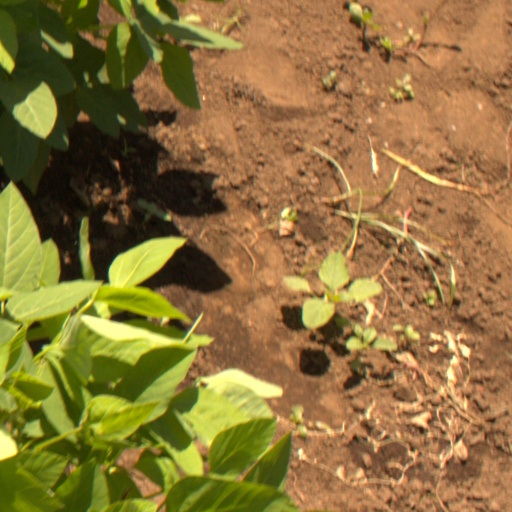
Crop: soybean